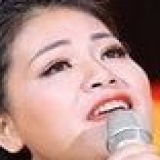
ca sĩ Anh Thơ